The Texan Meets Calamity Jane

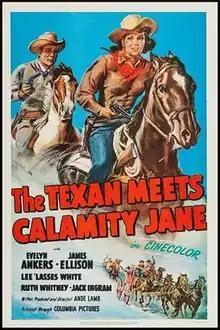
Original film poster

The Texan Meets Calamity Jane also known as Calamity Jane and the Texan in a 1952 re-release, is a 1950 Cinecolor Western movie starring Evelyn Ankers as Calamity Jane and written, produced and directed by Ande Lamb. The film was Ankers' last movie appearance for ten years. Shot at the Iverson Movie Ranch, the cinematography was by Karl Struss.